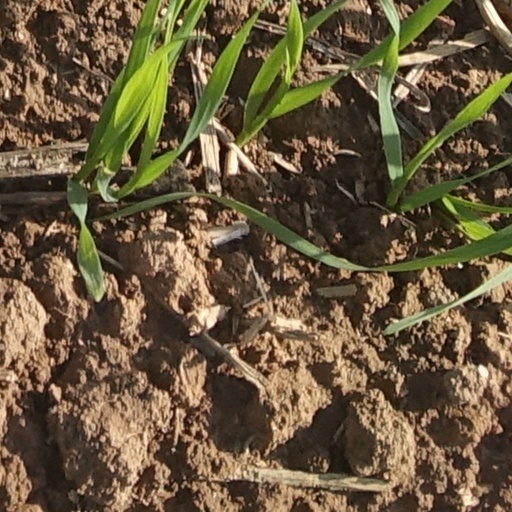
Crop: wheat